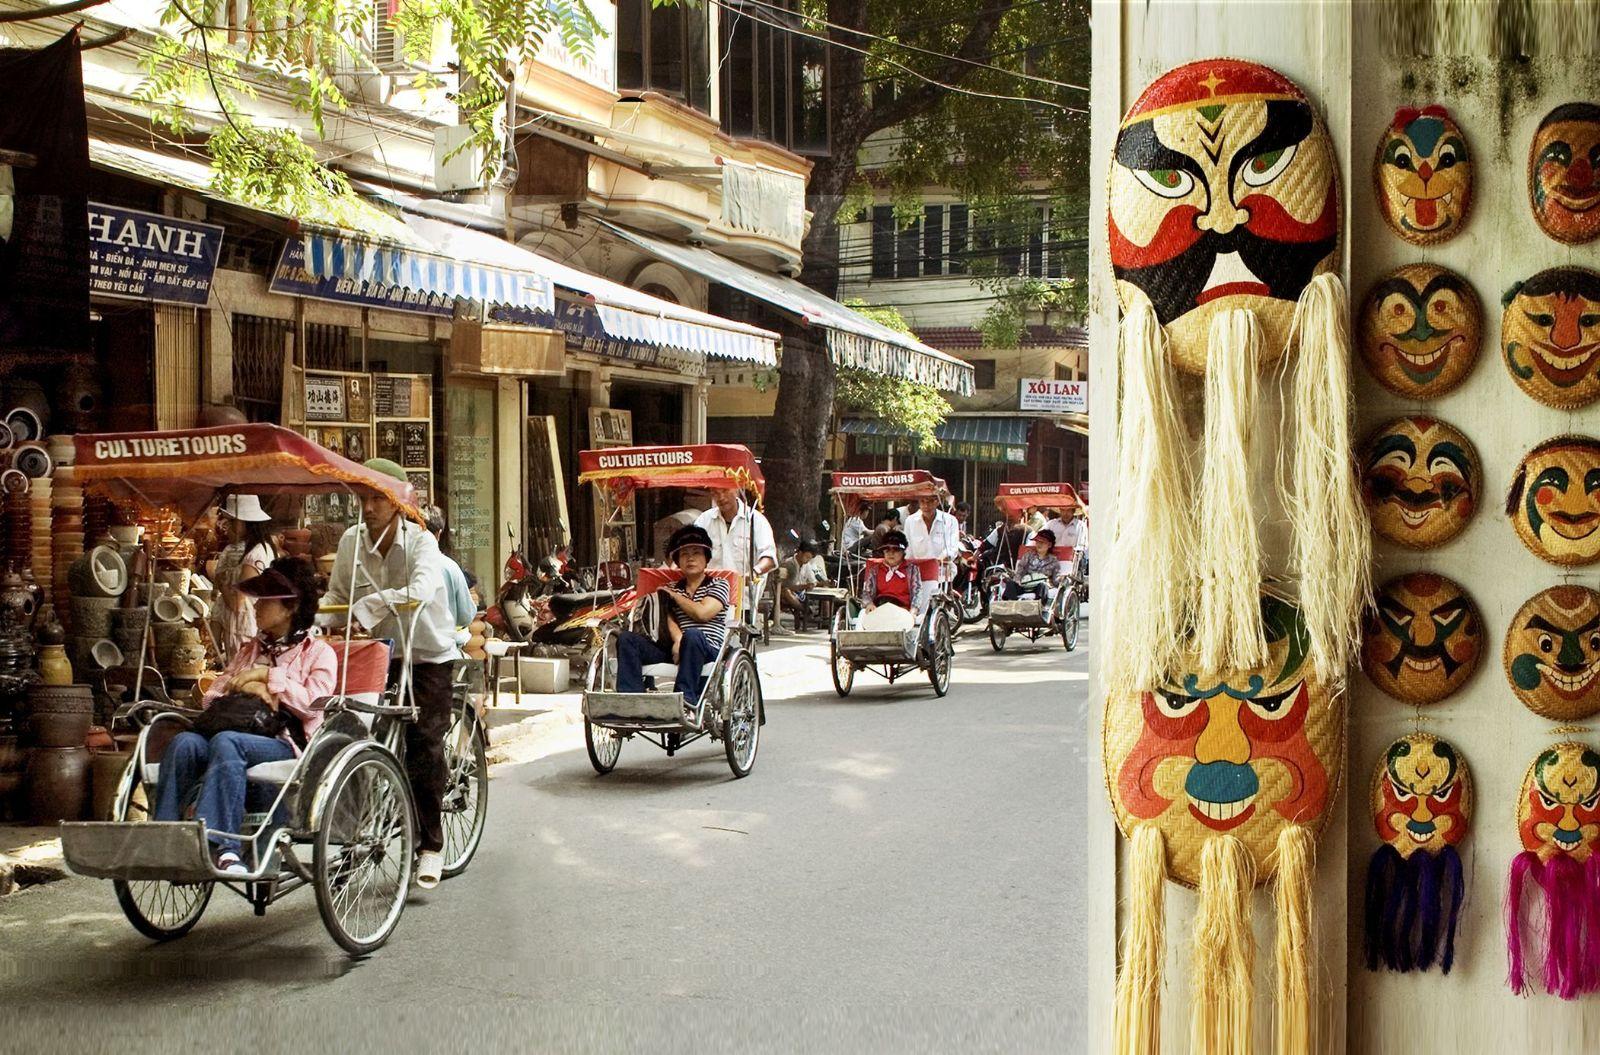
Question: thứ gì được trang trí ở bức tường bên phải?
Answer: những chiếc rổ in hình khuôn mặt